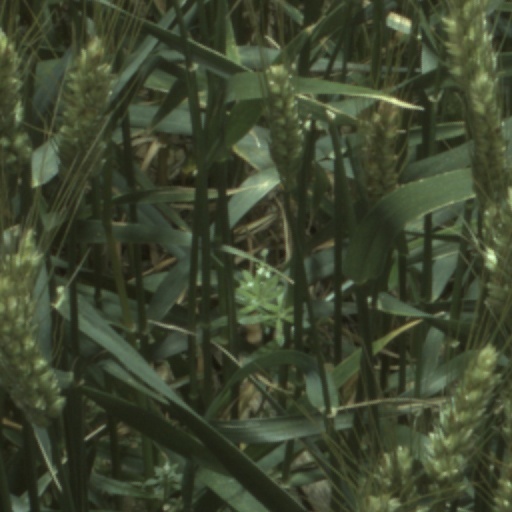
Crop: wheat